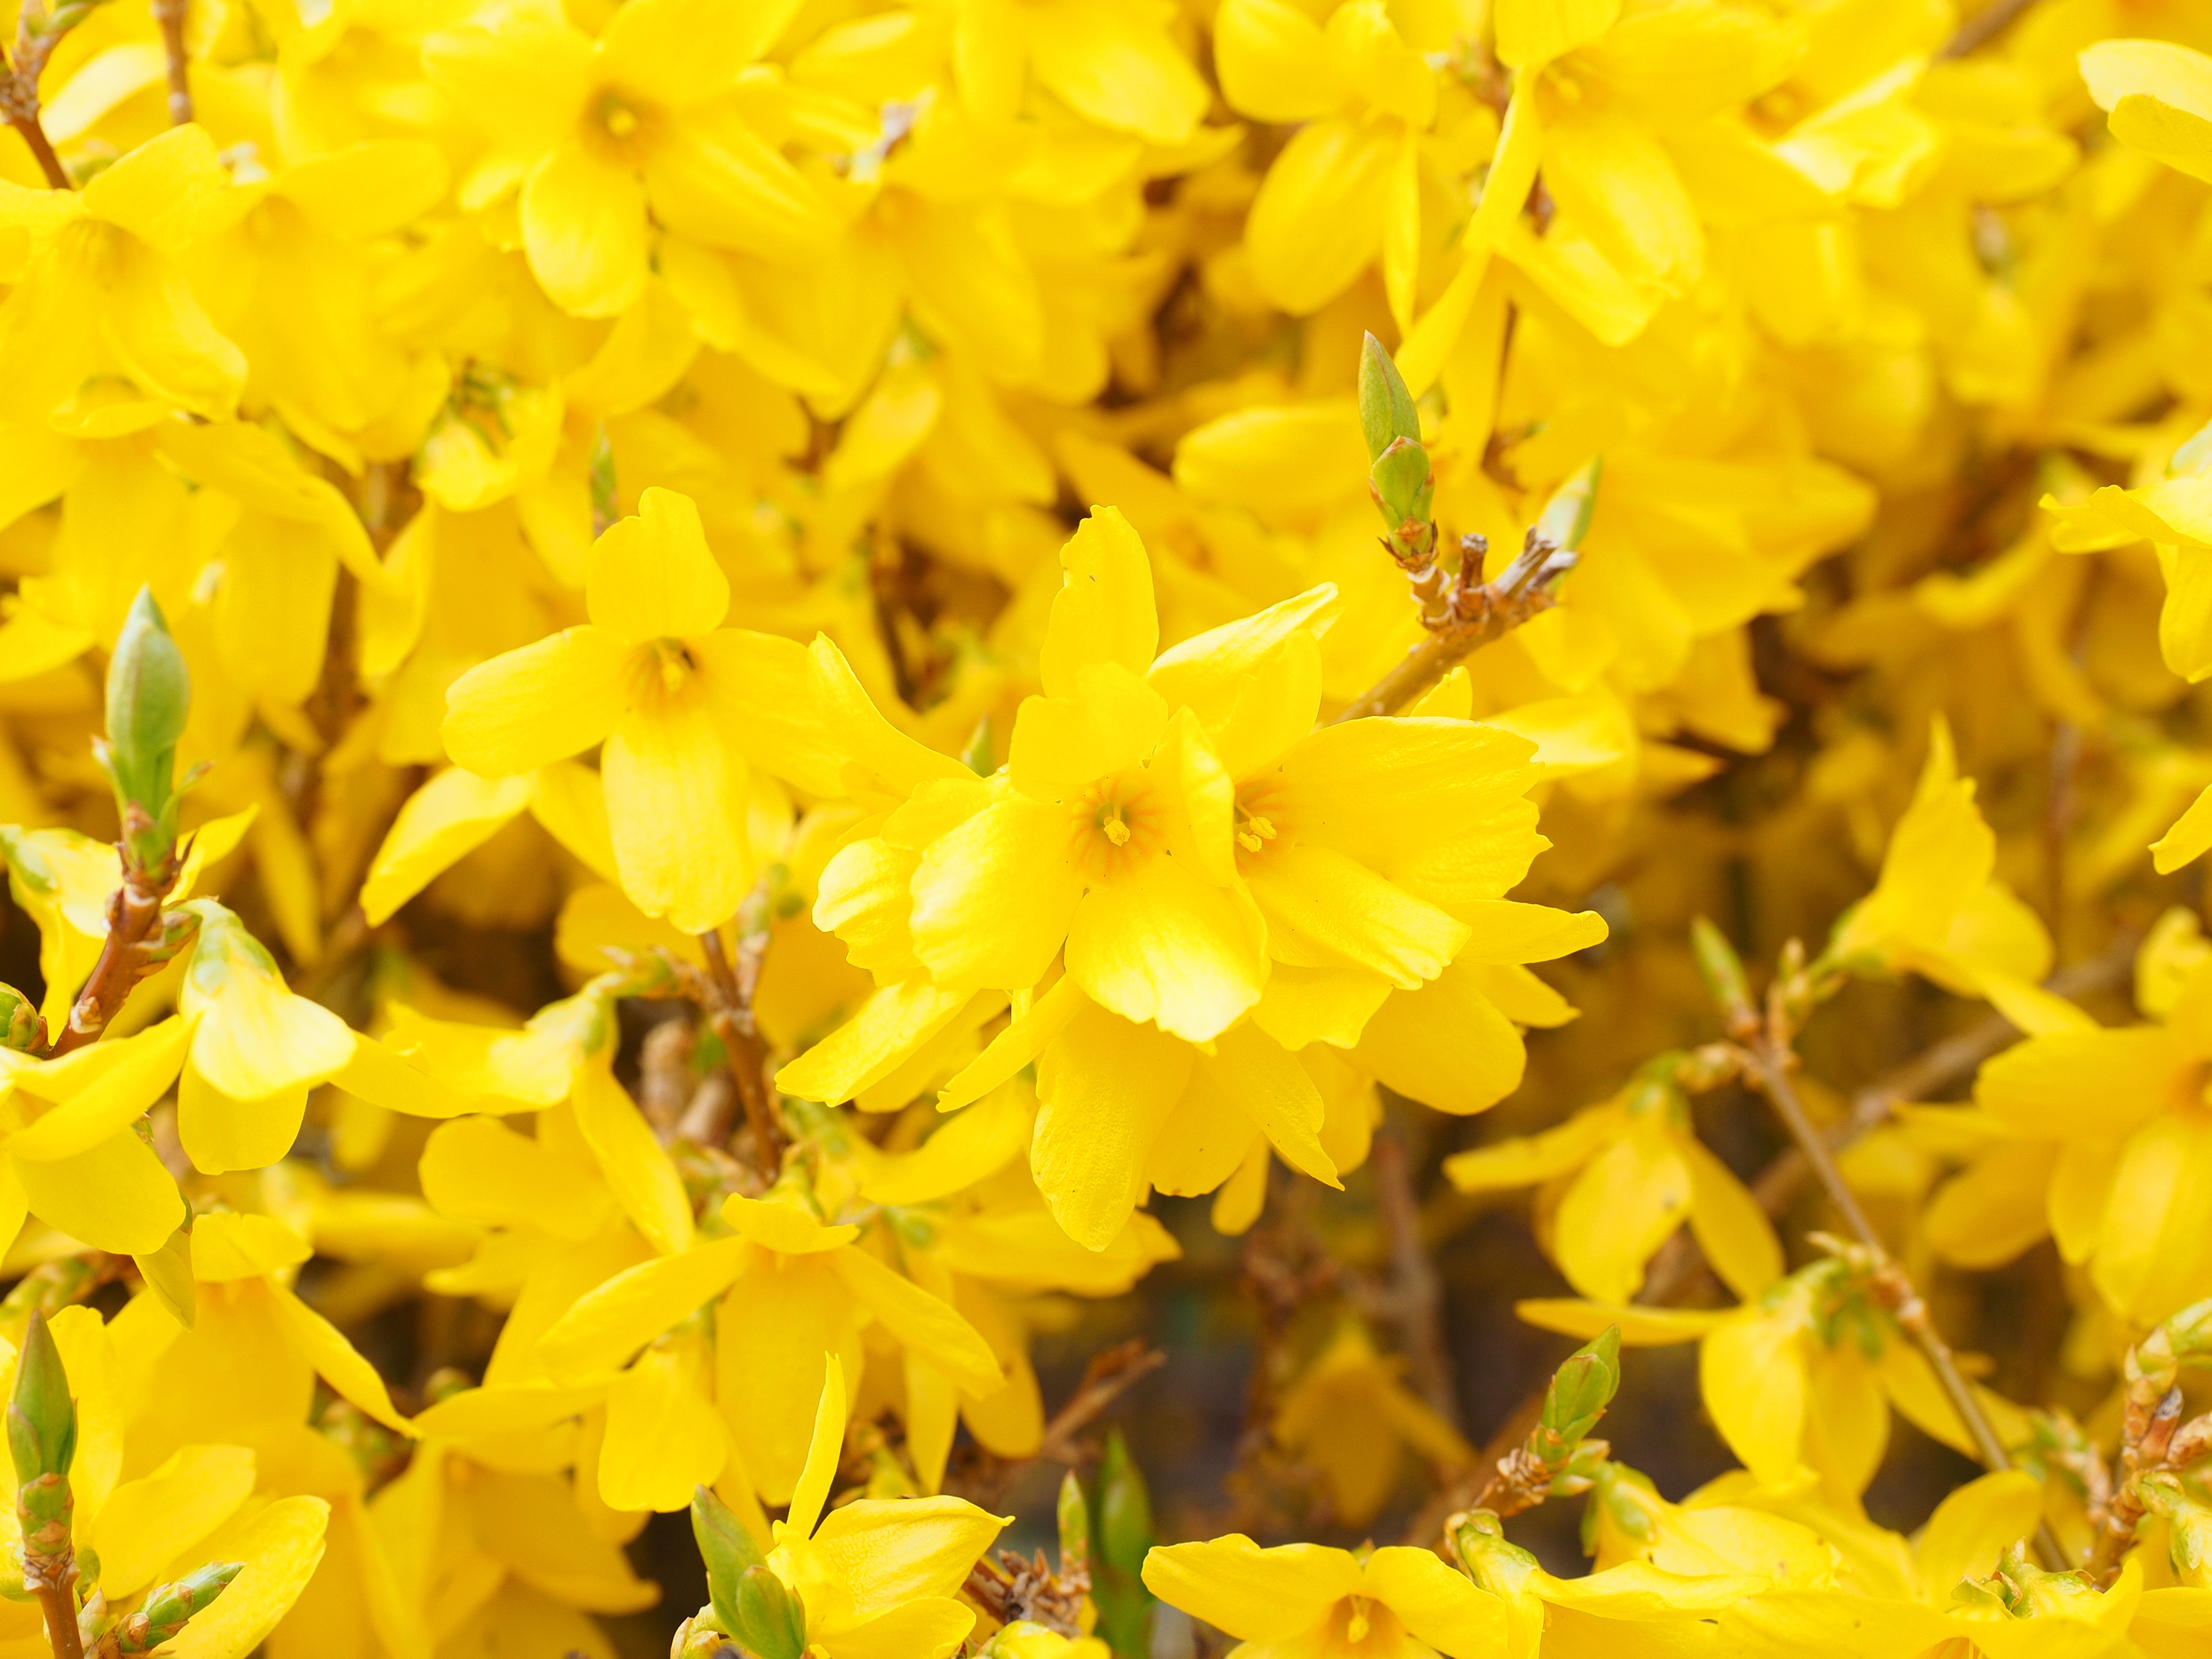
tree, plant, leaf, flower, bloom, bush, spring, autumn, yellow, flora, wildflower, flowers, shrub, branches, forsythia, ornamental shrub, macro photography, golden yellow, flowering plant, maidenhair tree, olive crop, gold lilac, golden bells, oleaceae, forsythia flowers, stangenblueter, forsythia intermedia, woody plant, land plant